Grigory Margulis

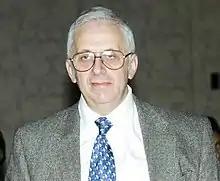
Margulis in 2006

Grigory Aleksandrovich Margulis (first name often given as Gregory, Grigori or Gregori; born February 24, 1946) is a Russian-American mathematician known for his work on lattices in Lie groups, and the introduction of methods from ergodic theory into diophantine approximation. He was awarded a Fields Medal in 1978, a Wolf Prize in Mathematics in 2005, and an Abel Prize in 2020 (with Hillel Furstenberg), becoming the fifth mathematician to receive the three prizes. In 1991, he joined the faculty of Yale University, where he is currently the Erastus L. De Forest Professor of Mathematics.